Polish joke

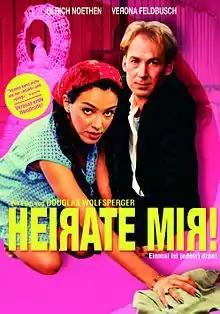
Movie poster for 1999 film "Heirate mir" ("Marry to Me", with broken German grammar and Faux Cyrillic 'Rs') about a stereotypical Polish cleaner played by Bolivian-born Verona Feldbusch

In the 1990s, popular culture in Germany experienced a surge of Polish jokes. In their televisions shows, entertainers such as Harald Schmidt and Thomas Koschwitz made jokes about the Polish economy and about increased automobile thefts in Germany, attributed to Poles: